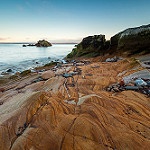
Label: sea